COVID-19 pandemic in Guernsey

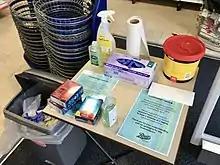
A table inside the entrance to Boots, in the high street, with hand sanitizer and disposable gloves which customers are required to use

On 2 April, the CCA approved several further emergency powers regulations, described by St Pier as being "largely designed to plan ahead to enable us to better manage issues that will emerge as a result of the need for us to all keep our distance from each other". They include regulations which modified certain requirements stipulated in the Mental Health (Bailiwick of Guernsey) Law 2010 per advice by the HSC following concerns over its functioning during the pandemic; Parochial matters regulations which enabled parishes to continue conducting business in the absence of ratepayers' meetings which are now impossible under lockdown restrictions; regulations which modified procedures in relation to deaths and cremations to prevent the spread of COVID-19; and regulations concerning the registration of health professionals which allowed HSC to temporarily hire retired or non-practising medical professionals (who would ordinarily be required to be registered in the UK) should they consider it necessary and proportionate to do so.